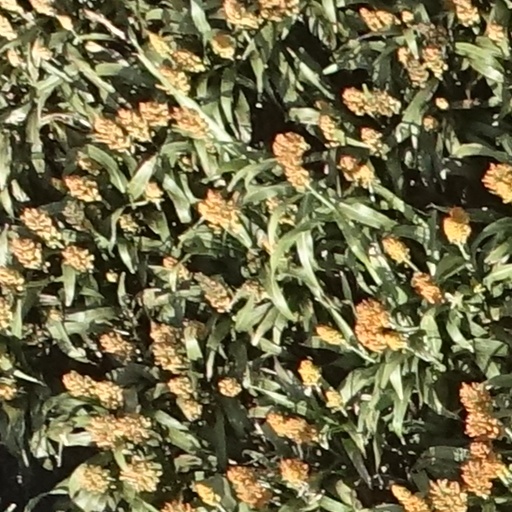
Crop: sorghum